JR Freight Class EF510

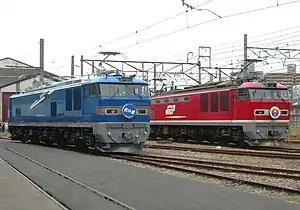
JR East EF510-501 and JR Freight EF510-1, May 2010

The is a Bo-Bo-Bo wheel arrangement multi-voltage AC/DC electric locomotive type operated by JR Freight and East Japan Railway Company (JR East) in Japan since 2002. , the fleet consists of 40 locomotives (24 EF510-0s and 16 EF510-500s), all based at Toyama Depot.